Nikolas Nartey

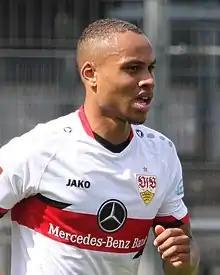
Nartey with Stuttgart in 2021

Nikolas Terkelsen Nartey (born 22 February 2000) is a Danish professional footballer who plays as a midfielder for Bundesliga club VfB Stuttgart.